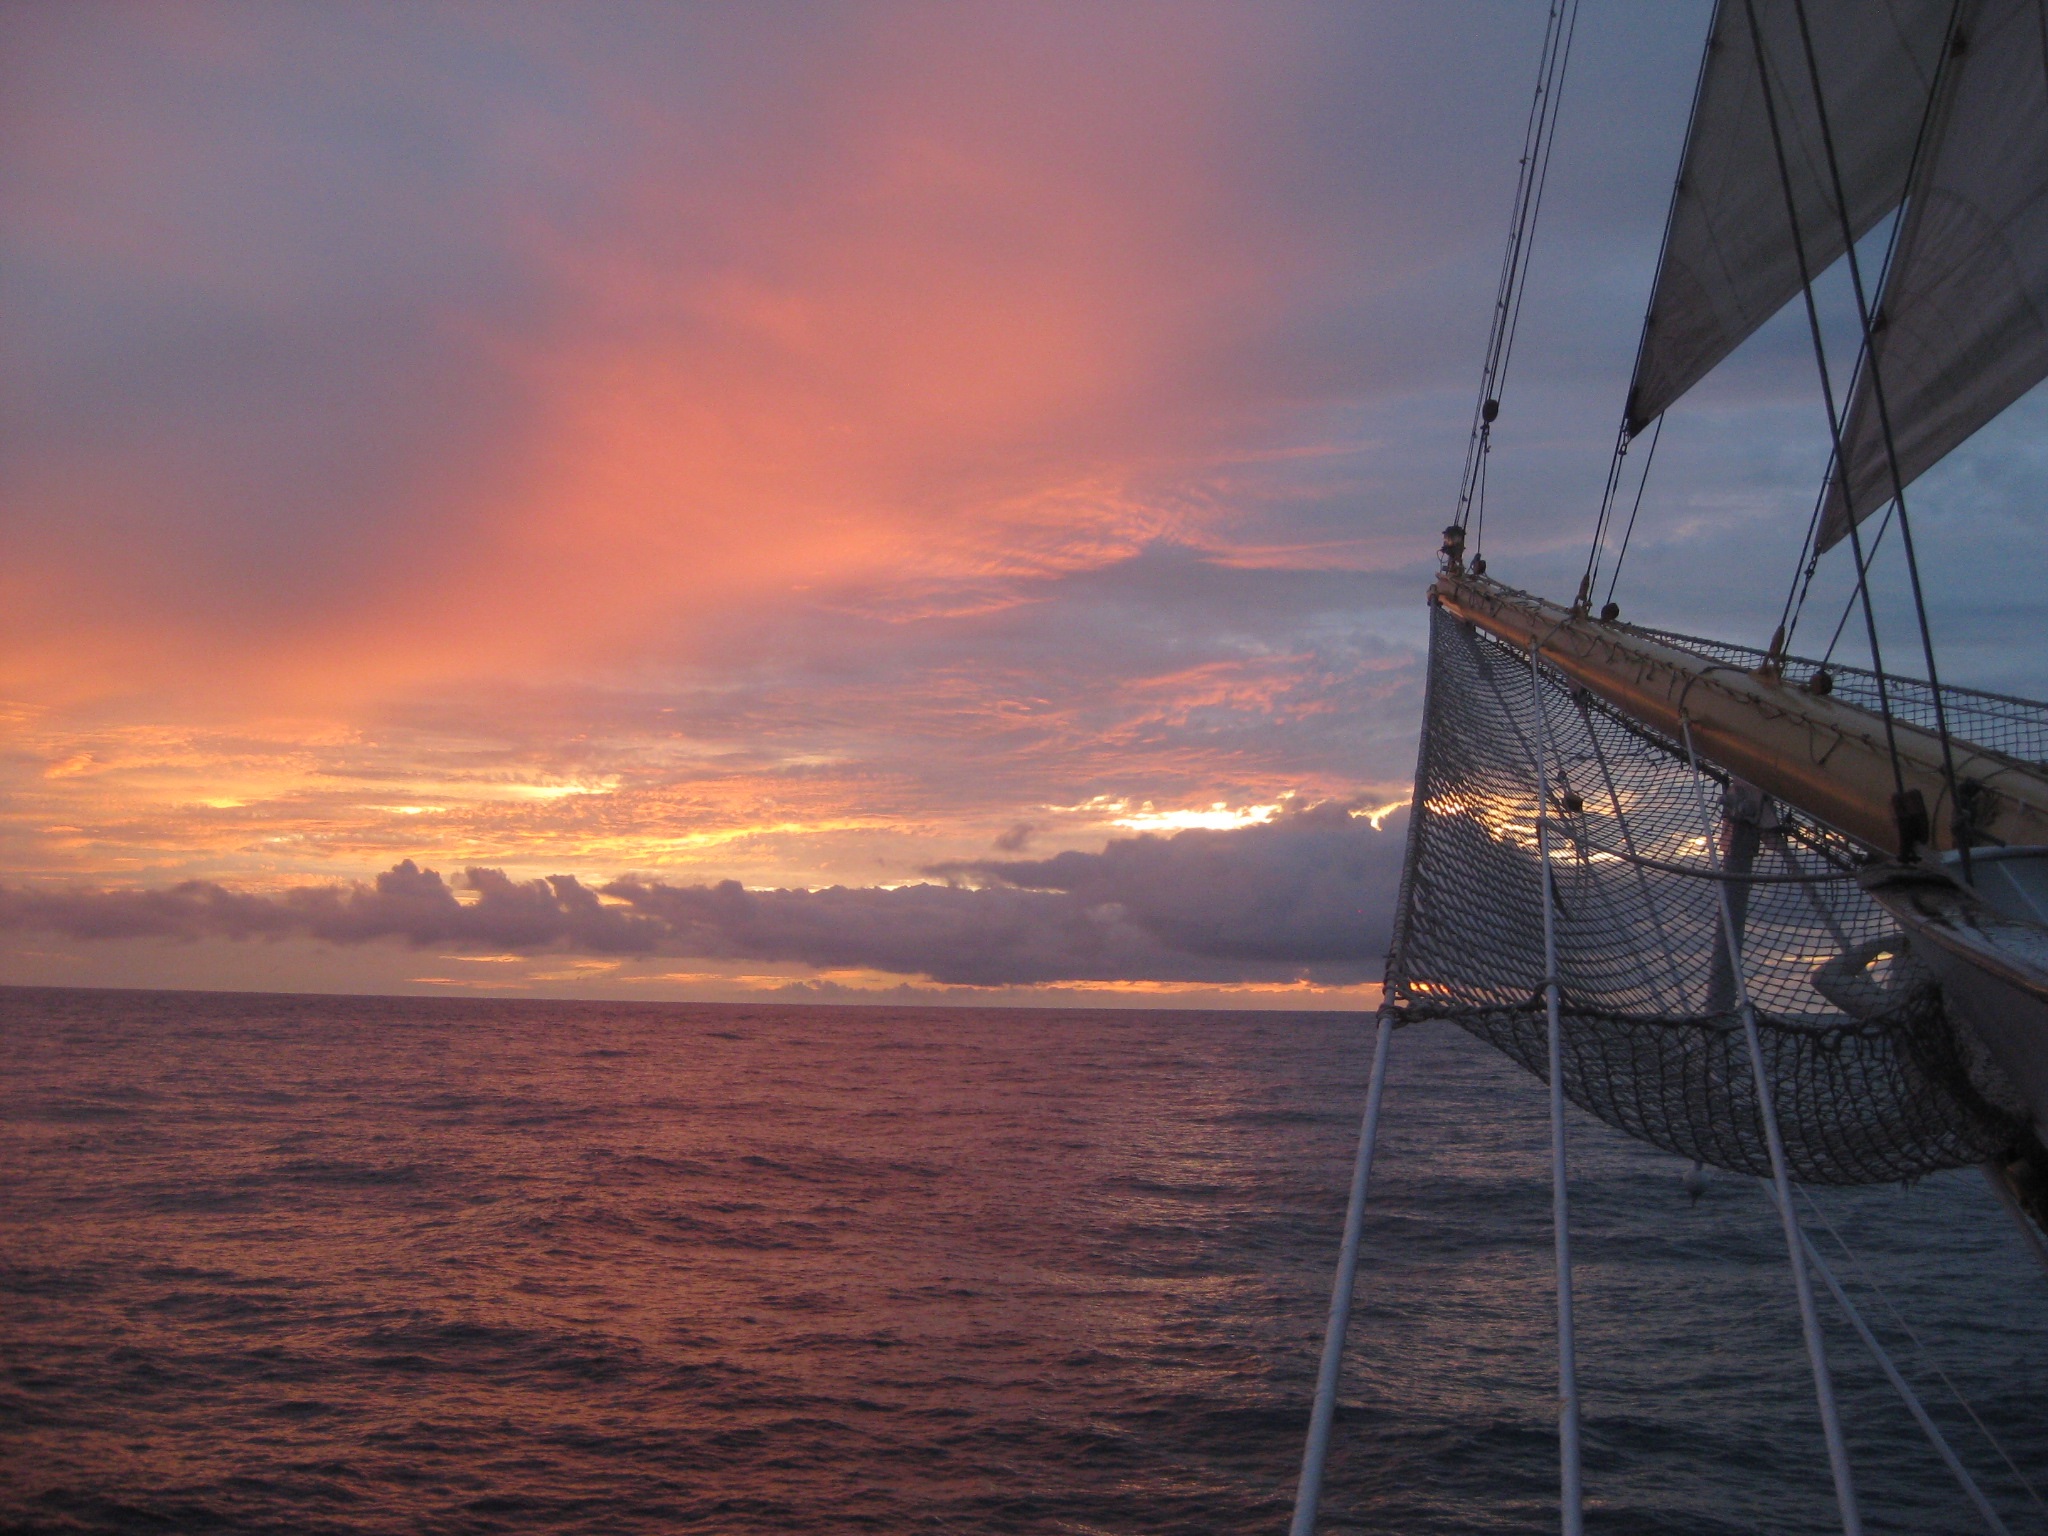
sea, ocean, horizon, sunset, boat, ship, evening, vehicle, mast, sailing, romantic, sailboat, clouds, tour, sail, pink sky, watercraft, sailing ship, afterglow, evening sky, open sea